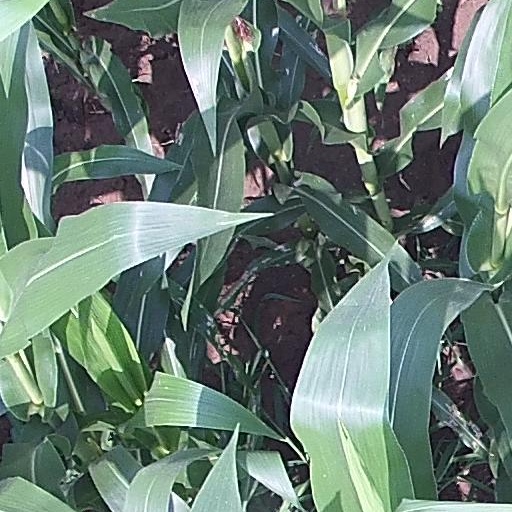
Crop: maize; corn